Countess Palatine Leopoldine Eleonore of Neuburg

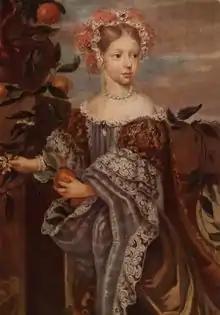
Portrait by an unknown artist

Leopoldine Eleonore of Neuburg ("Leopoldine Eleonore Josepha;" 27 May 1679 – 8 March 1693) was a German princess who was a Countess Palatine of Neuburg and member of the Neuburg branch House of Wittelsbach by birth. She was also a Princess of the Palatinate while her father ruled as Elector Palatine.